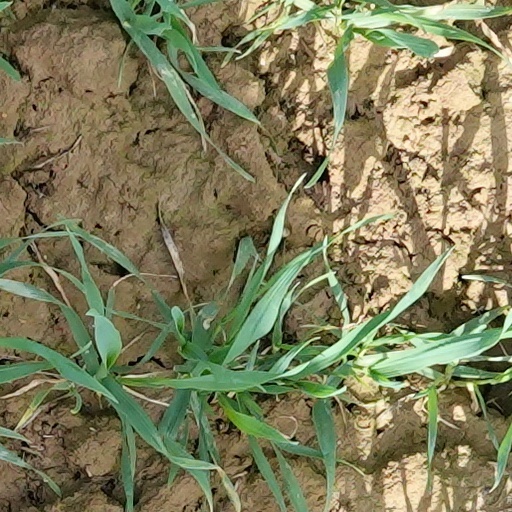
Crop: wheat